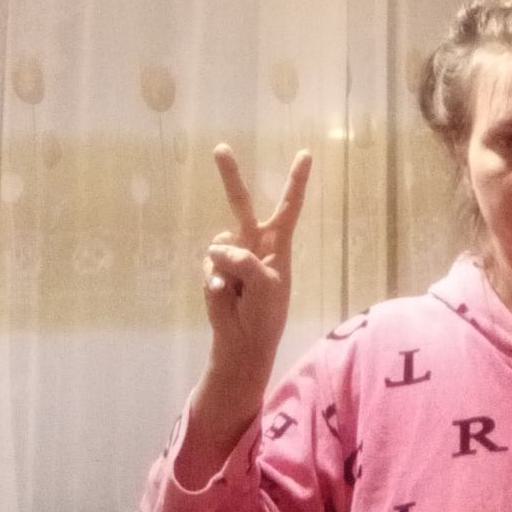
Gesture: peace